Question: Where is the toilet paper?
Tambaya: Ina takardar bayan gida?
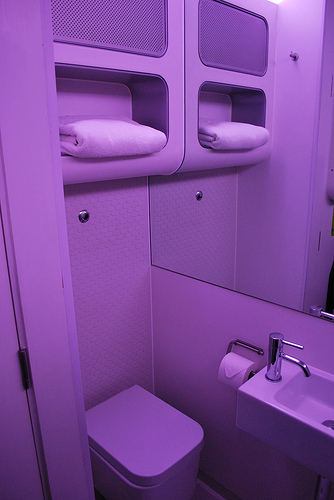
Answer: Next to sink.
Amsa: Kusa da abin wanke hannu?.